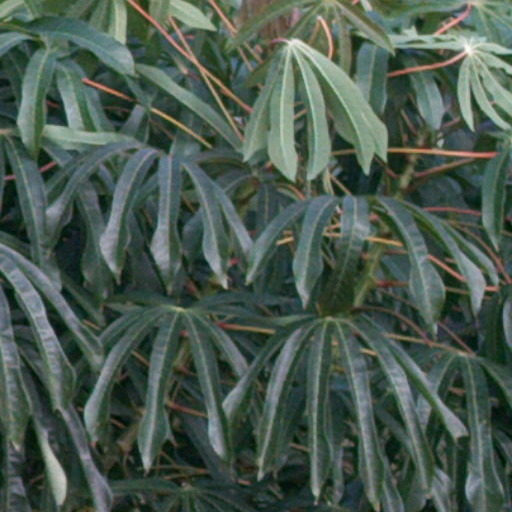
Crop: cassava